Varna, Bulgaria

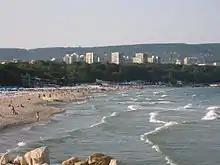

Varna regional court is one of the busiest courts in the country. The city also headquarters the district, administrative, and military court, and a court of appeal as well as regional, military, and appellate prosecutor's offices.